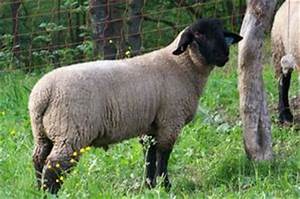
Label: sheep